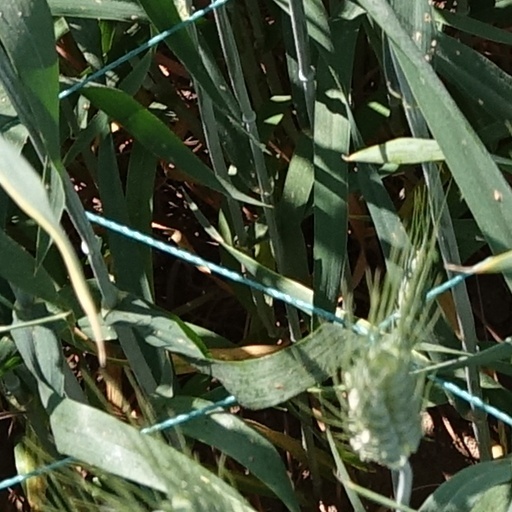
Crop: wheat